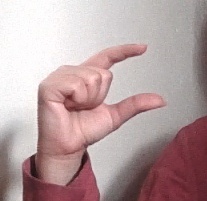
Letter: dal